Taşgeçit Bridge

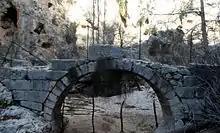
Main arch of Taşgeçit Roman Bridge Mersin Province, Turkey from south west

Taşgeçit Bridge (literally "Stone gate bridge") is a Roman bridge in Mersin Province, Turkey.